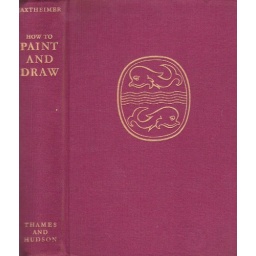
I found this great vintage art book at the car boot sale recently. It has some great illustrations in it.